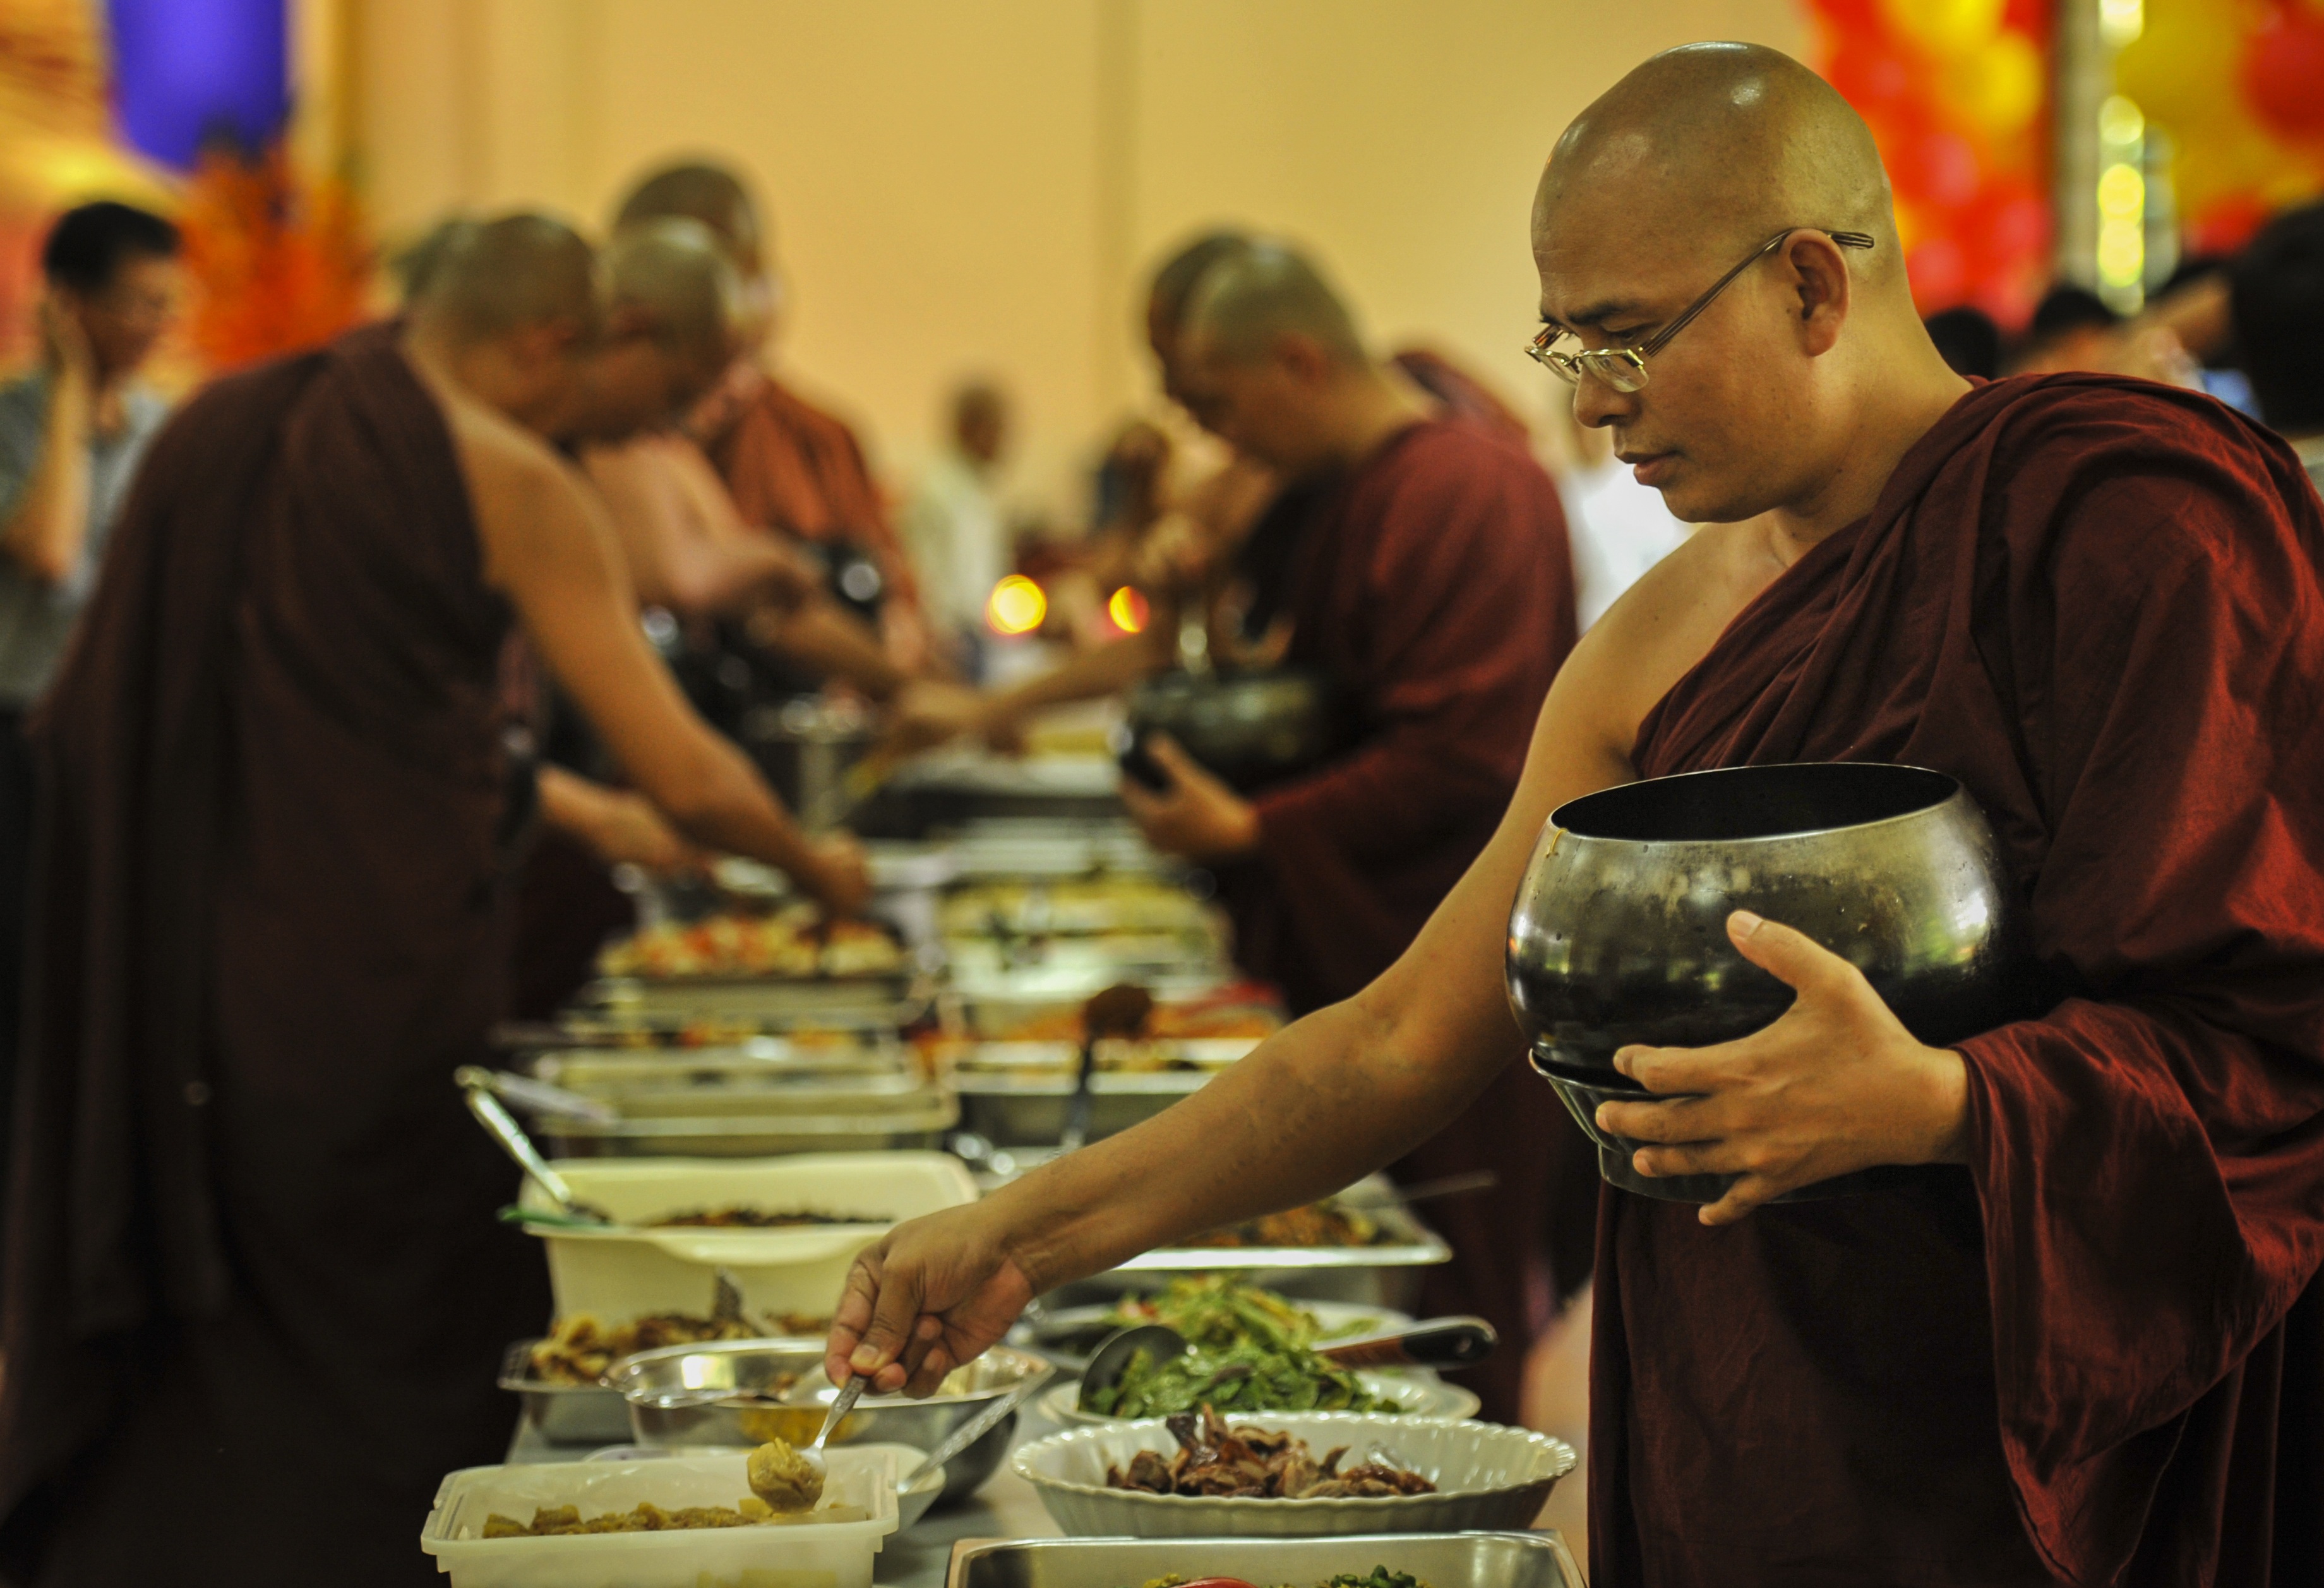
restaurant, meal, food, monk, buddhist, buddhism, religion, religious, temple, dinner, monastery, culture, tradition, games, theravada buddhism, traditional, sense, monk having lunch, sayadaw, monks and food